In God We Trust

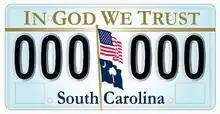
"In God We Trust" on the top of the optional license plate of South Carolina, designed in 2002. U.S. and South Carolina's flag appear weaving off a pole in the middle, separating two series of three characters each.

On July 30, 1956, the 84th Congress passed a joint resolution "declaring 'IN GOD WE TRUST' the national motto of the United States", which is codified under . The resolution passed both the House and the Senate unanimously and without debate. previously existed as a "de facto" official motto. The congressional resolution was reaffirmed in 2006, on the 50th anniversary of its adoption, by the Senate, and in 2011 by the House of Representatives, in a 396 to 9 vote. In 2000, the House additionally encouraged to publicly display the motto.